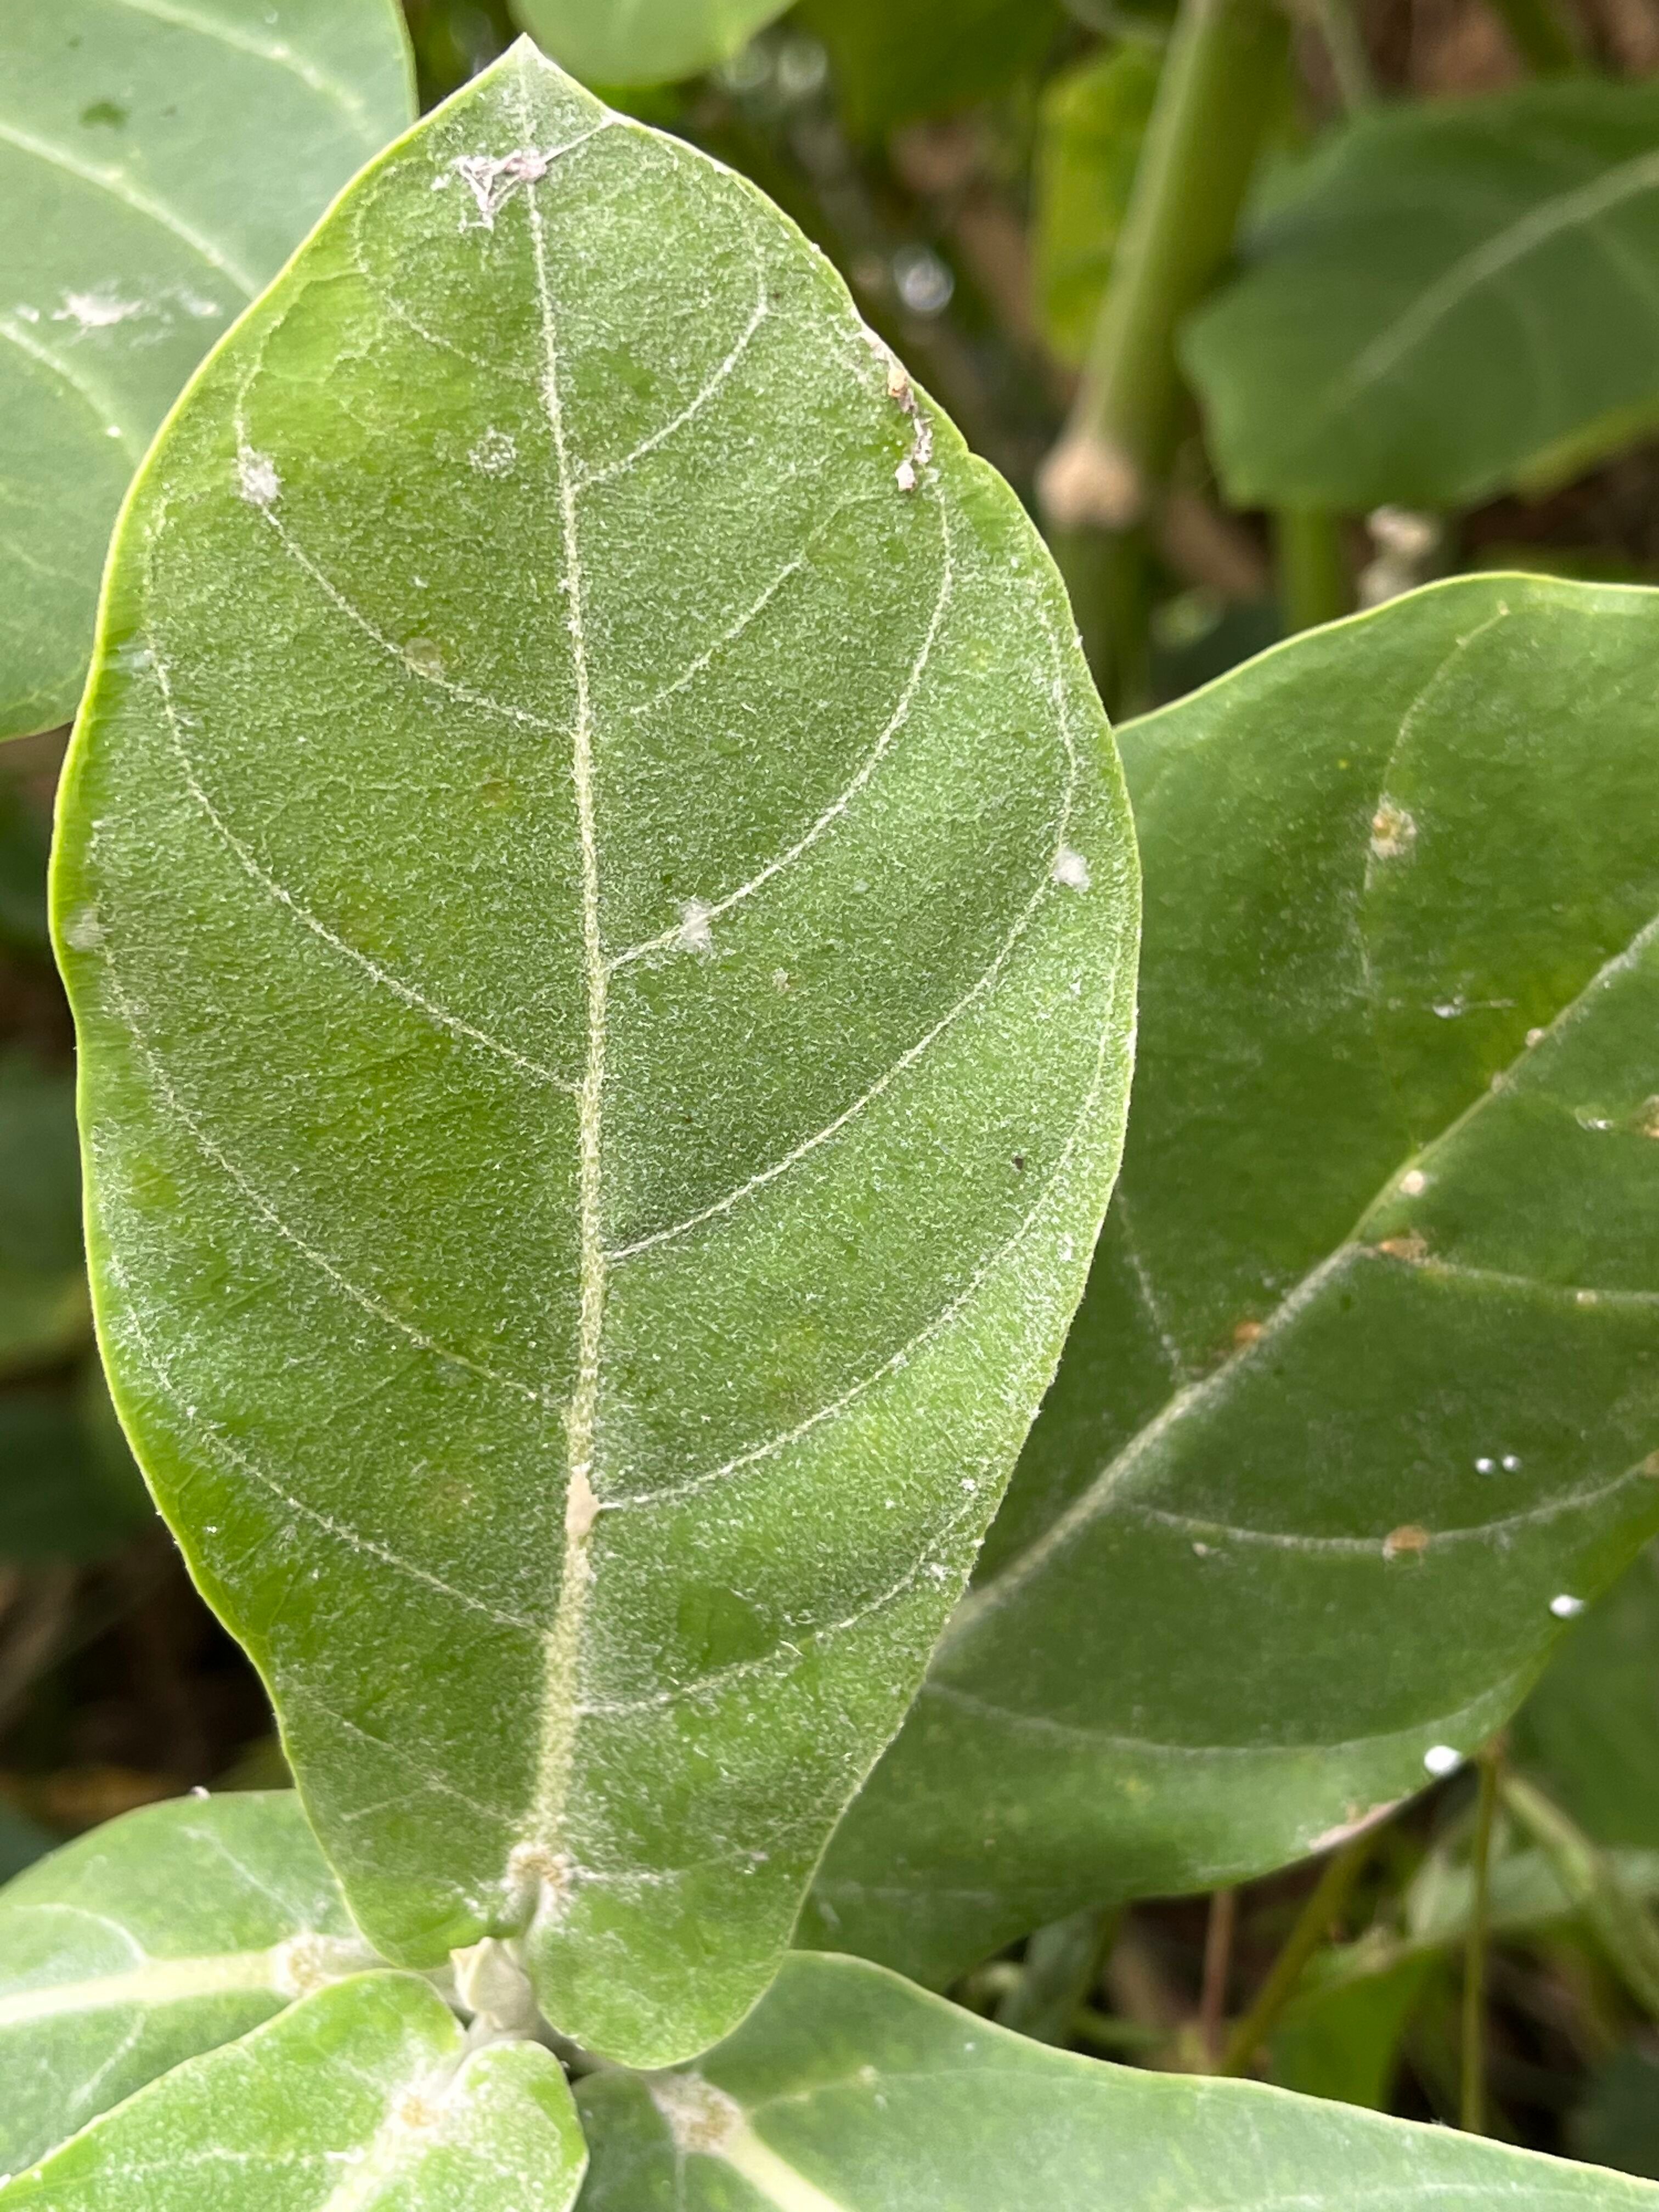
Plant species: calotropis-gigantea